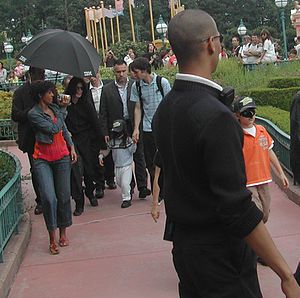
Michael Jackson / Biografi / 2006–09: De sidste år
Michael Jackson med sine børn i Disneyland Paris i 2006
"Michael Joseph Jackson, med tilnavnet ""Kongen af Pop"", var en amerikansk musiker og en af de mest kommercielt succesrige entertainere. Hans unikke bidrag til musik og dans og hans privatliv, gjorde ham til en fremtrædende figur inden for populærkulturen i fire årtier.